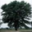
Label: maple_tree